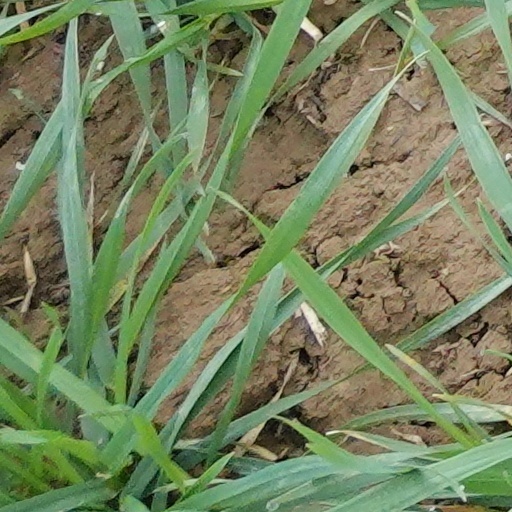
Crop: wheat